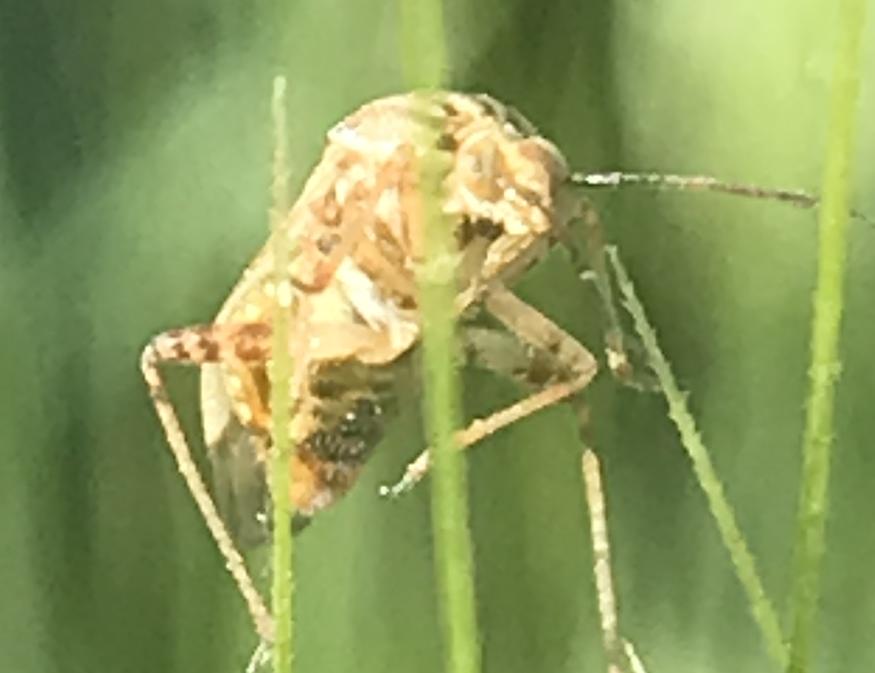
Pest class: lygus_bug